Kiffa beads

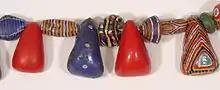
String of Kiffa beads

Kiffa beads were made in various shapes: blue, red, and polychromatic triangles with yellow, black, white, red and blue chevron-type and decorations that resemble eyes; blue, red and polychromatic diamond-shaped beads; cigar shaped and conical beads as well as a variety of small spherical and oblate beads. Colour sequences observed on traditional beads with polychromatic decorations are always the same, i.e. red-yellow-black (dark brown)-yellow-red-white-blue-white. Often the obverse is decorated as well, and it is believed that different bead making families had their own distinct styles. For their wearers, all these beads held amuletic properties. The colours, shapes and the many different intricate decorative patterns all having specific meanings, most of them forgotten today.